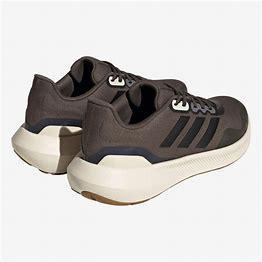
Brand: Adidas
Model: Runfalcon